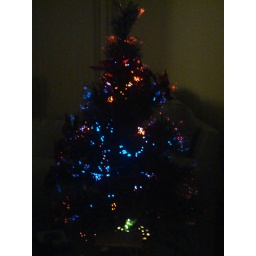
My three-foot fiberoptic Christmas tree shimmers on an end table in my condo.